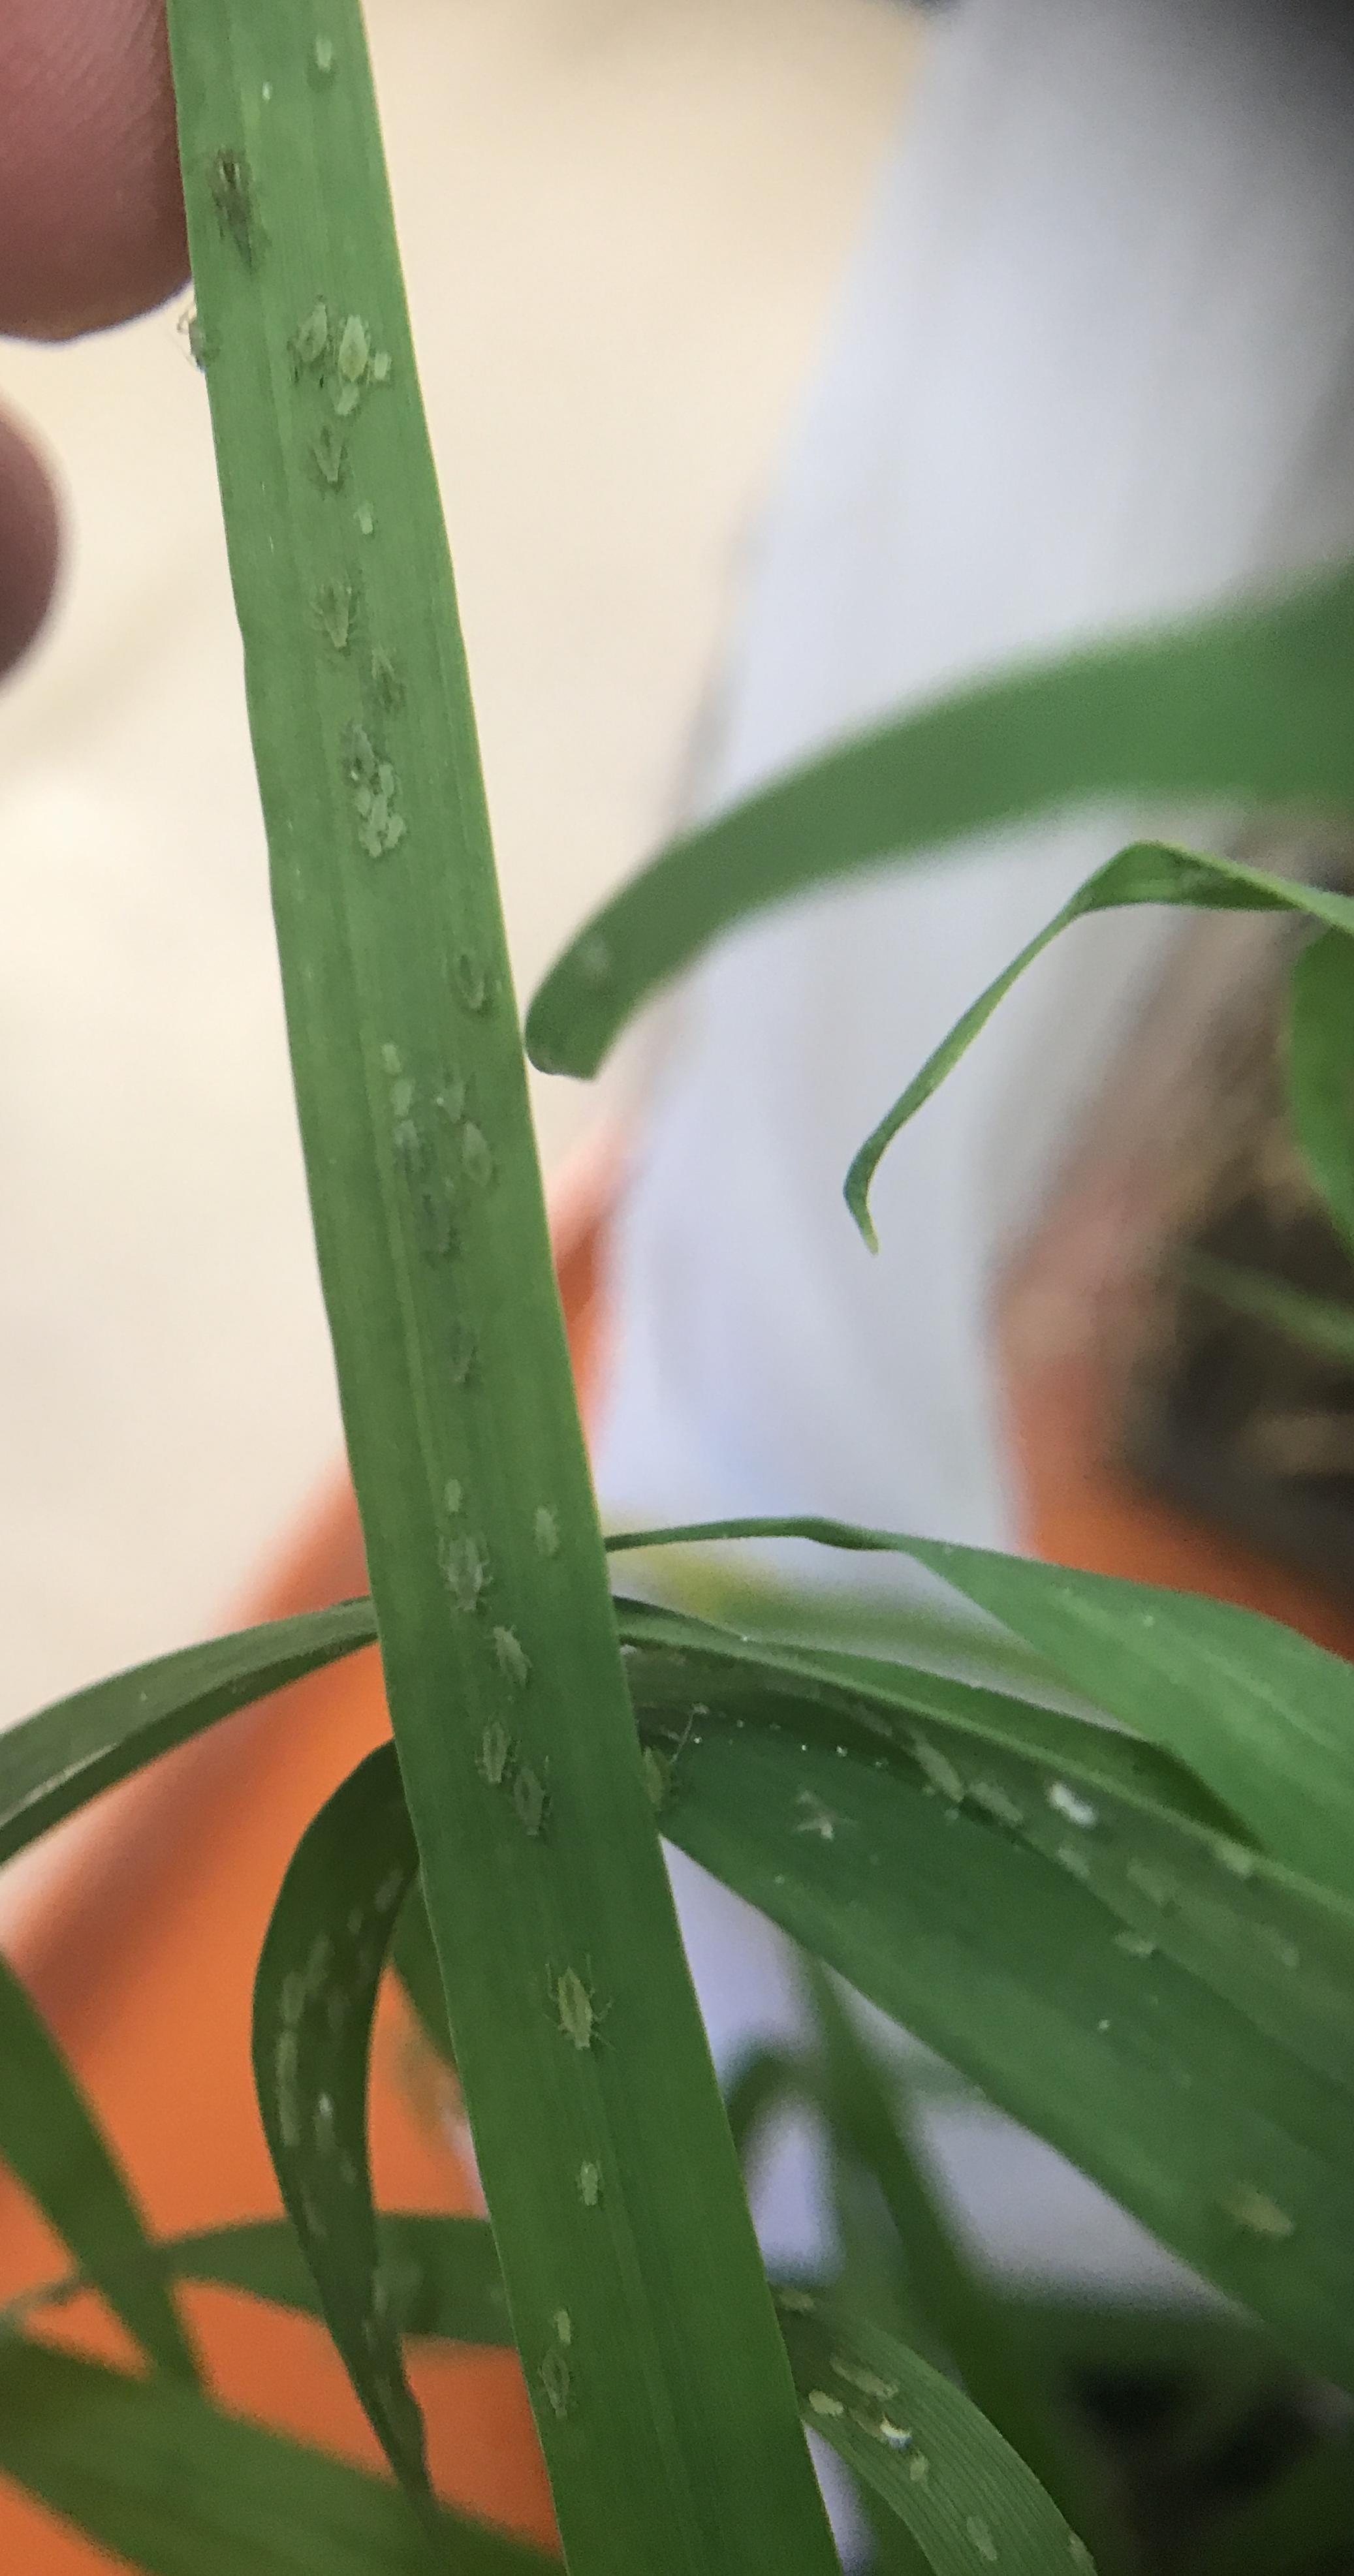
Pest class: rose_grain_aphid